Mesnay

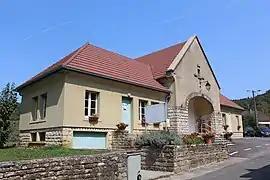
The town hall in Mesnay

Mesnay is a commune in the Jura department in Bourgogne-Franche-Comté in eastern France.